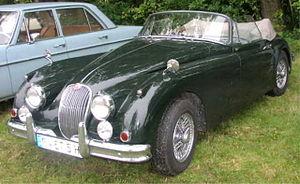
La Jaguar XK150 est une voiture produite par la marque automobile Jaguar.